Australia women's national softball team

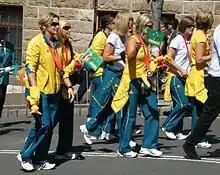
Parade of Olympians – Sydney 2008 – Women's softball team

Going into the 1996 Summer Olympics, Australia were considered one of the favourites to possibly win gold. The Australians beat the Americans at the 1996 Olympics. Australia finished with a bronze medal.